Denis Kudla

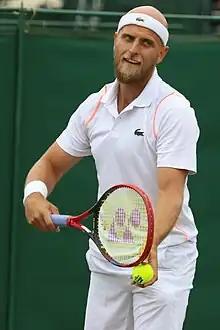
Kudla at the 2023 Wimbledon Championships

Denis Kudla (born August 17, 1992) is an American tennis coach and former professional player. He had a career-high ATP singles ranking of world No. 53, achieved in May 2016. He had a career-high doubles ranking of No. 133, achieved in August 2018. He won nine Challenger singles and nine doubles titles in his career.